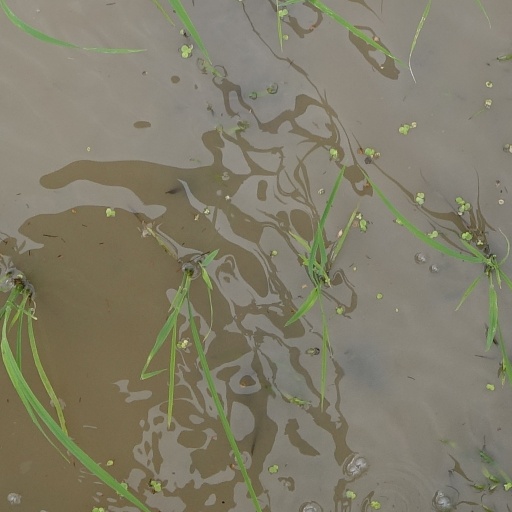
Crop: rice